Gaza Strip

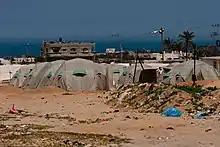
Tent camp, April 2009, after Operation Cast Lead

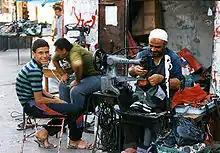
Backyard industry

Despite the 2005 Israeli disengagement from Gaza, the United Nations, international human rights organisations, and the majority of governments and legal commentators consider the territory to be still occupied by Israel, supported by additional restrictions placed on Gaza by Egypt. Israel maintains direct external control over Gaza and indirect control over life within Gaza: it controls Gaza's air and maritime space, as well as six of Gaza's seven land crossings. It reserves the right to enter Gaza at will with its military and maintains a no-go buffer zone within the Gaza territory. Gaza is dependent on Israel for water, electricity, telecommunications, and other utilities. The extensive Israeli buffer zone within the Strip renders much land off-limits to Gaza's inhabitants. The system of control imposed by Israel was described in the fall 2012 edition of "International Security" as an "indirect occupation". The European Union (EU) considers Gaza to be occupied.